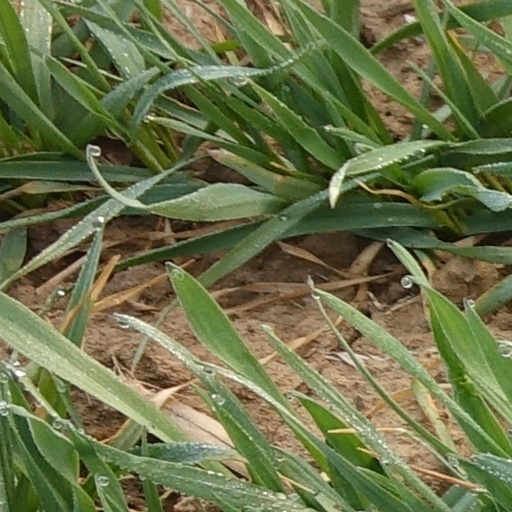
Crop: wheat